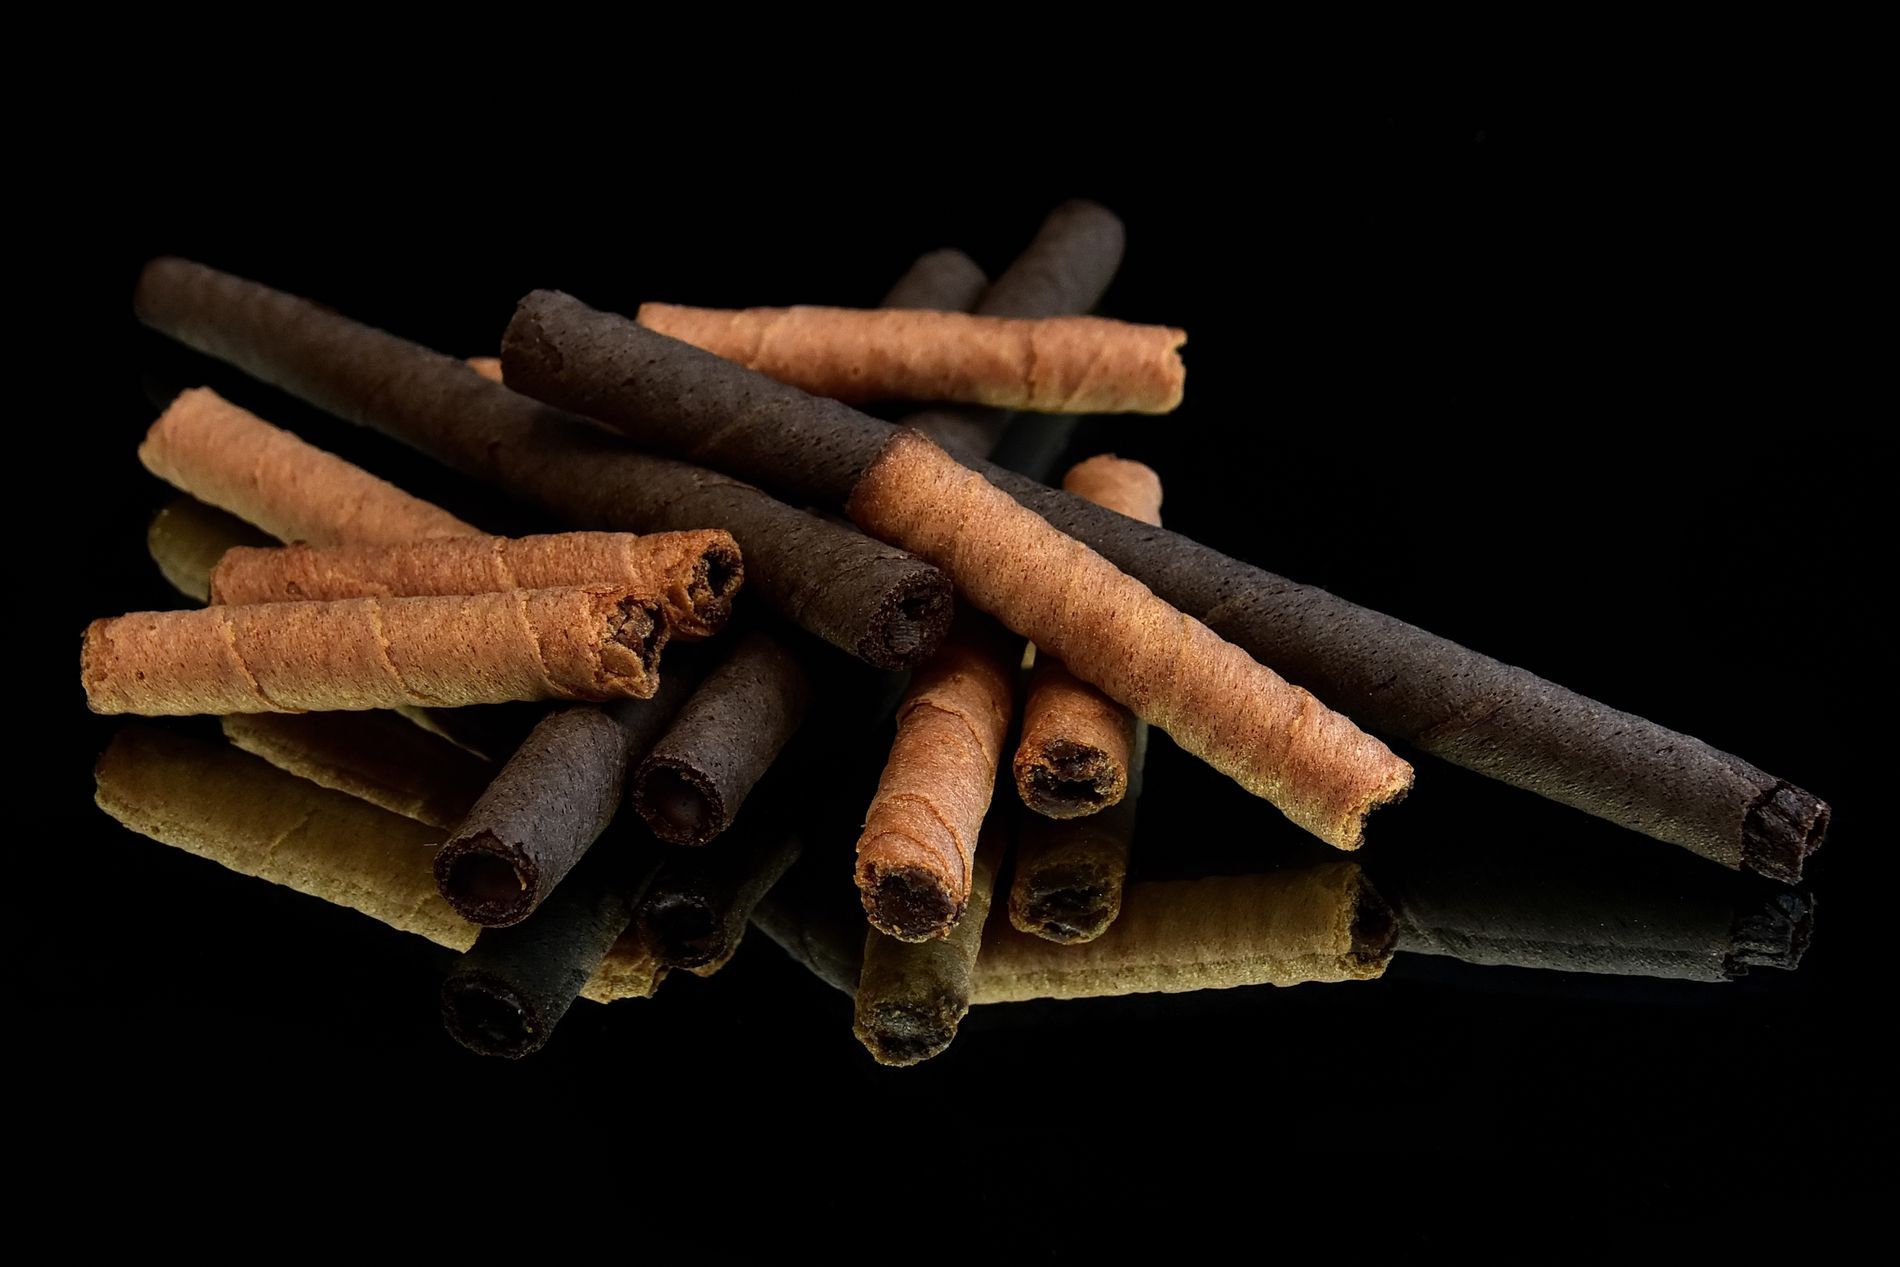
rolled wafers
The photo shows a stack of rolled wafers. The background is black and the surface is glossy black. Some of the wafers are plain and filled with chocolate while others are chocolate wafer rolls filled with chocolate. The glossy surface reflects the wafers giving them an elegant and delicious touch.
The lighting is soft coming from above and slightly to the side giving a nice, soft reflection of the wafer below. The photo was taken from a slightly lower frontal angle, almost level with the shiny surface and this angle beautifully highlights the wafer and its details in a chaotic yet cute atmosphere.
Labels: Smoke, Baton, Stick, Dynamite, Weapon, Face, Head, Person, Tobacco, Smoking, Rolled wafer, background, Rolled wafers, Reflection
Camera: NIKON CORPORATION NIKON D3400
Lens: 18-250mm f/3.5-6.3, Sigma 18-250mm F3.5-6.3 DC Macro OS HSM
Aperture: F9
Exposure: 1/13 sec
ISO: 800
Focal length: 38.0 mm